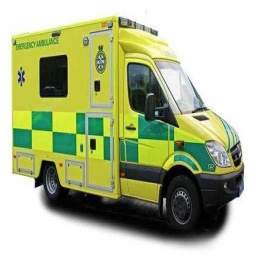
Label: ambulance